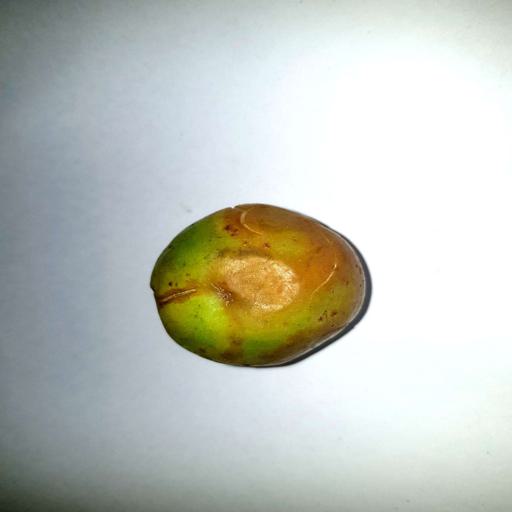
Label: bruised